Interstate 205 (Oregon–Washington)

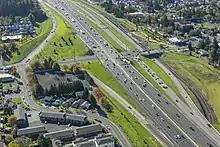
Aerial image of a wide freeway at an interchange that also includes a two-track light rail line.

In 1943, New York-based planner Robert Moses authored the Portland Improvement Plan, which included a "scenic thoroughfare" that would bypass Portland to the east and an inner loop of major roads in the downtown area. An earlier comprehensive plan from 1912 had envisioned a series of arterial highways along the future corridor, which would lead to a bridge over the Columbia River via Government Island. The corridor was among four Portland-area routes included in a 1955 plan from the federal Bureau of Public Roads (BPR) for what became the Interstate Highway System, which was approved one year later. The Oregon State Highway Commission designated it as the Laurelhurst Freeway, running along Northeast 39th Avenue—now César E. Chávez Boulevard—through Laurelhurst neighborhood between Tualatin and crossing the Columbia River via a toll-free bridge. The bridge's proposed location was later shifted west to Northeast 30th Avenue to accommodate a runway extension at Portland International Airport.